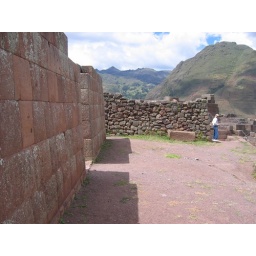
pisaq - the perfect stones were built by the incas, the not so perfect wall is pre-inca